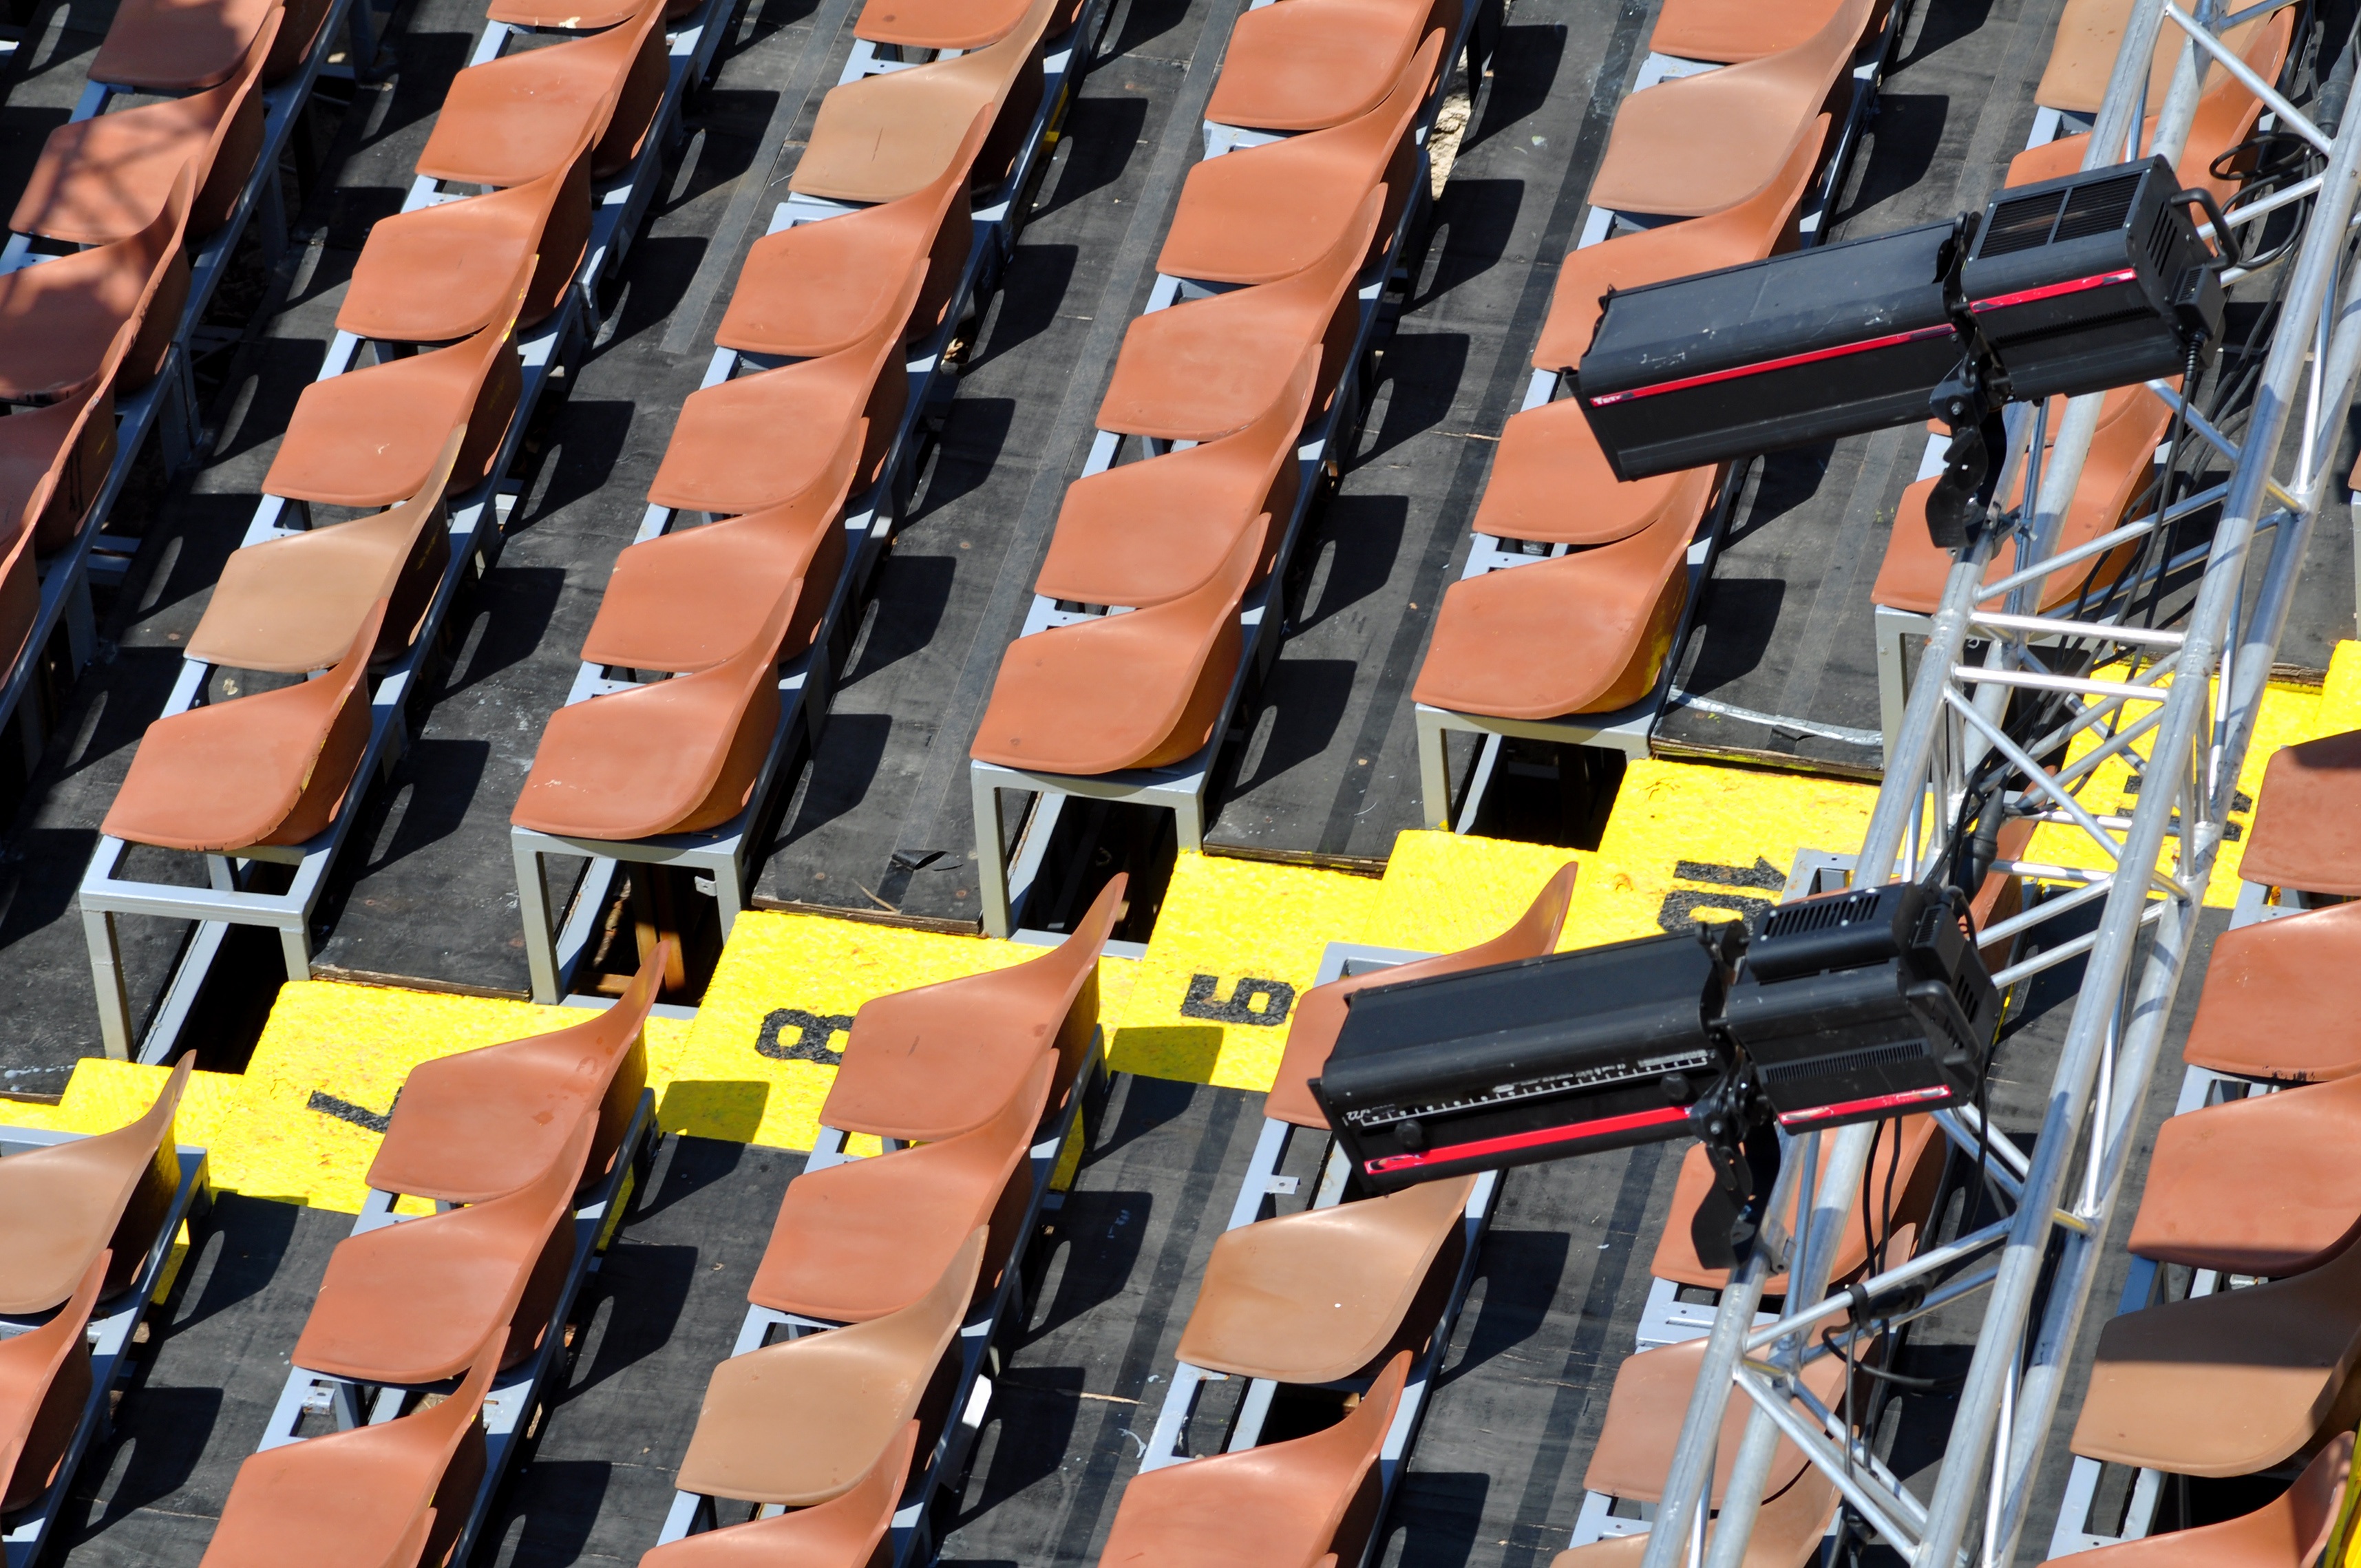
watch, structure, plastic, auditorium, audience, vehicle, empty, stadium, grandstand, sit, chairs, series, theater, seats, tribune, firearm, viewers, audience stands, rows of seats, ingenuity, rank, bucket seats, sport venue, s tze